Carlos Luis Fallas

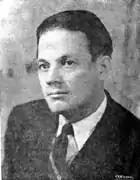
Carlos Luis Fallas

Carlos Luis Fallas Sibaja (January 21, 1909 – May 7, 1966), also known as Calufa (from the initial syllables of his first, middle and last name), was a Costa Rican author and communist political activist.